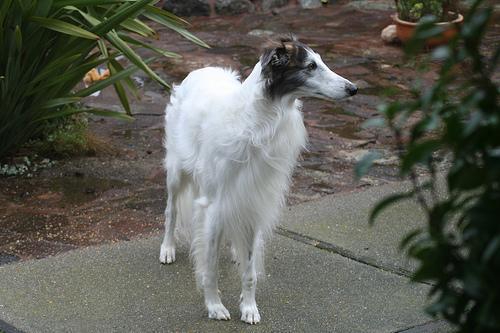
borzoi